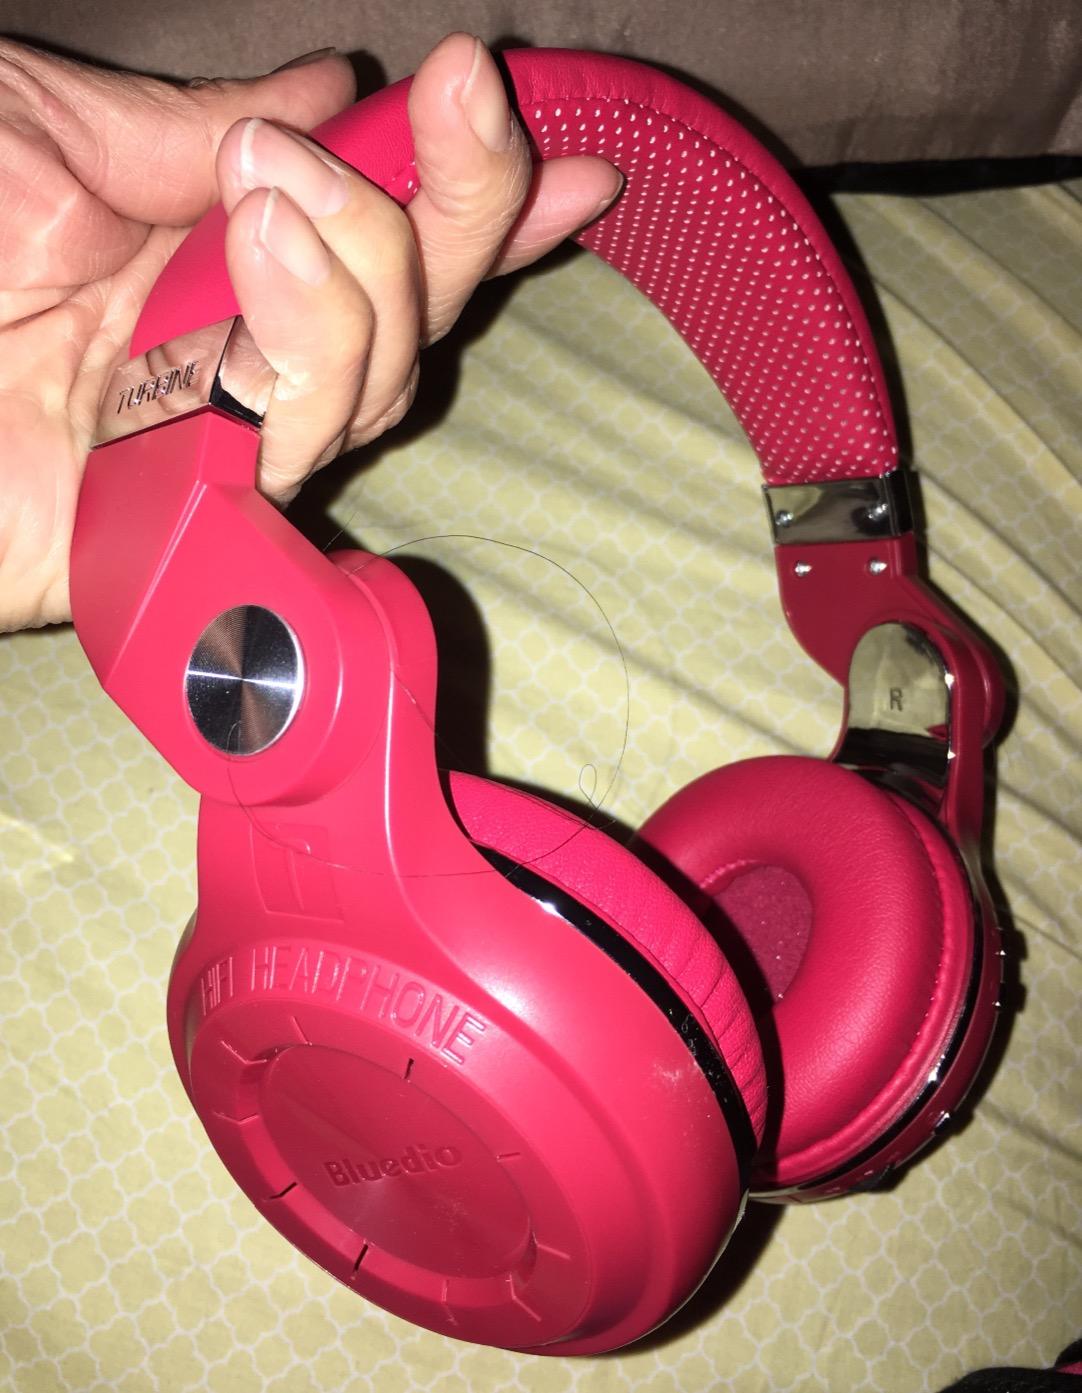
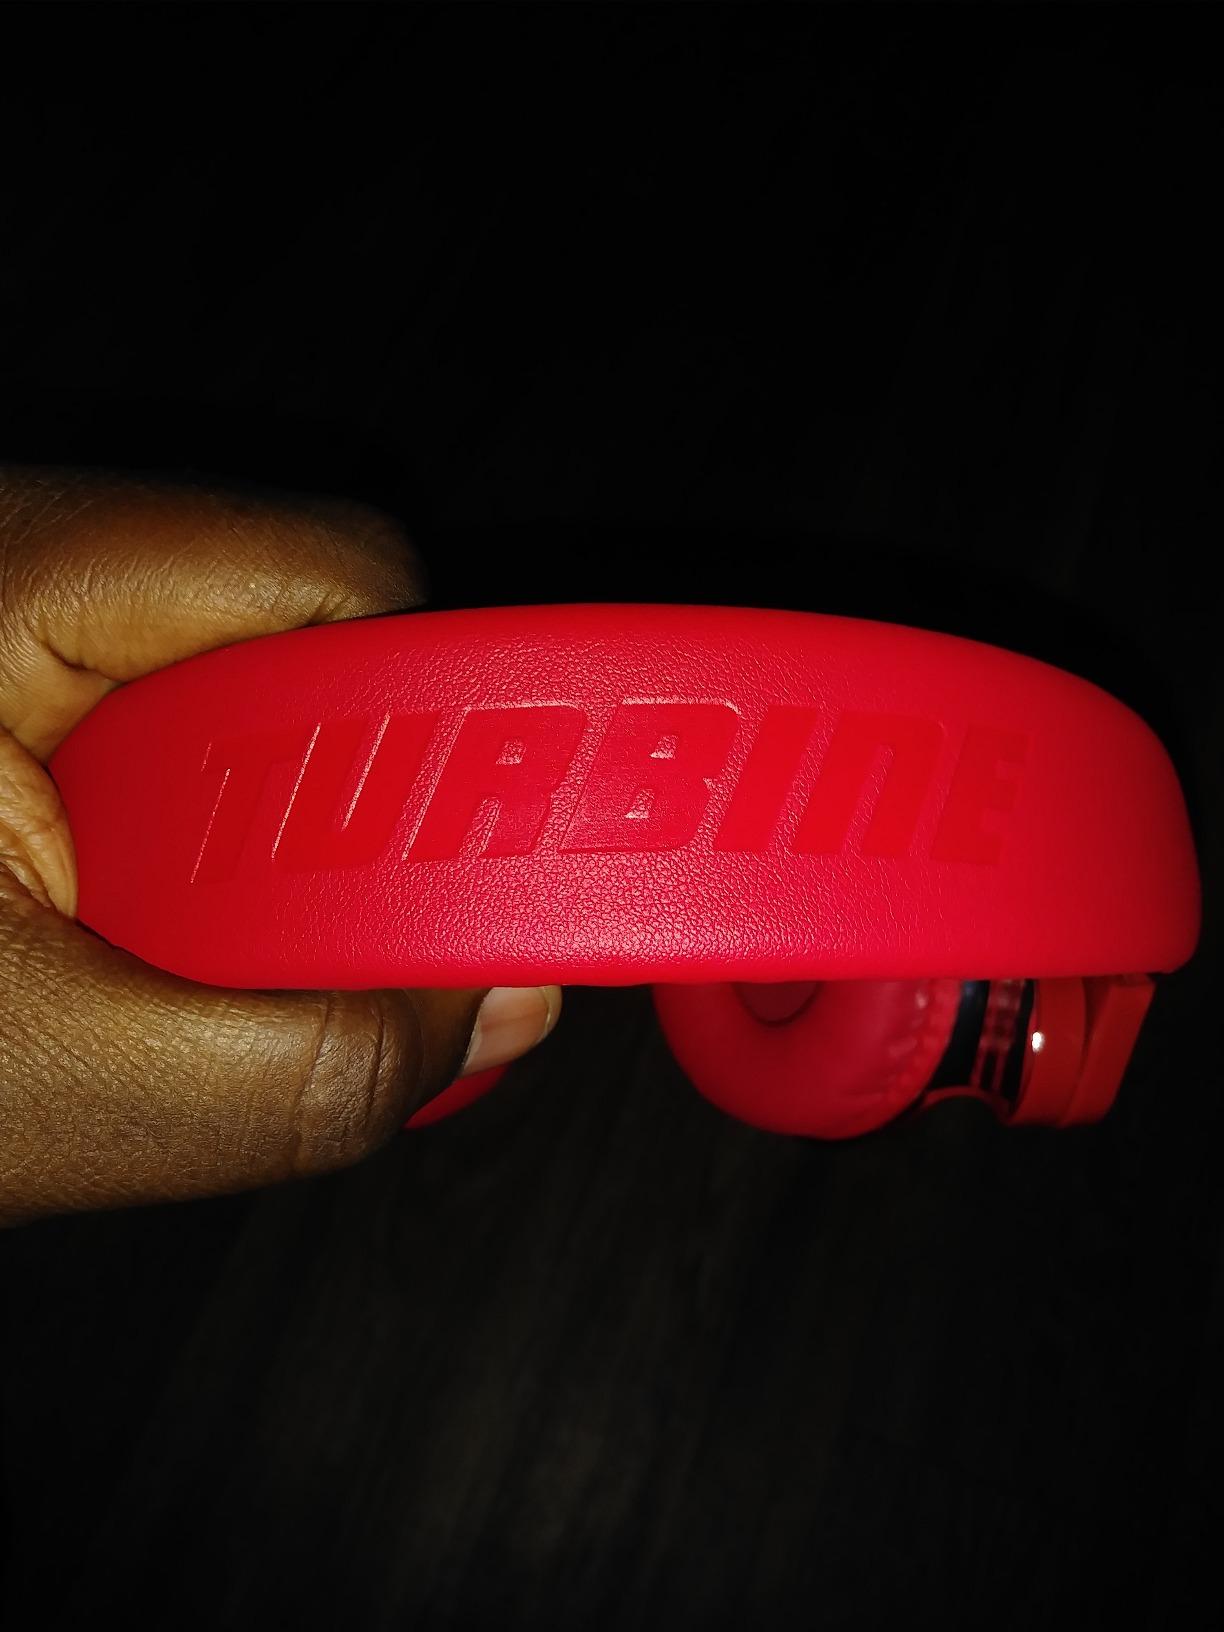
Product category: headphones
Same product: yes